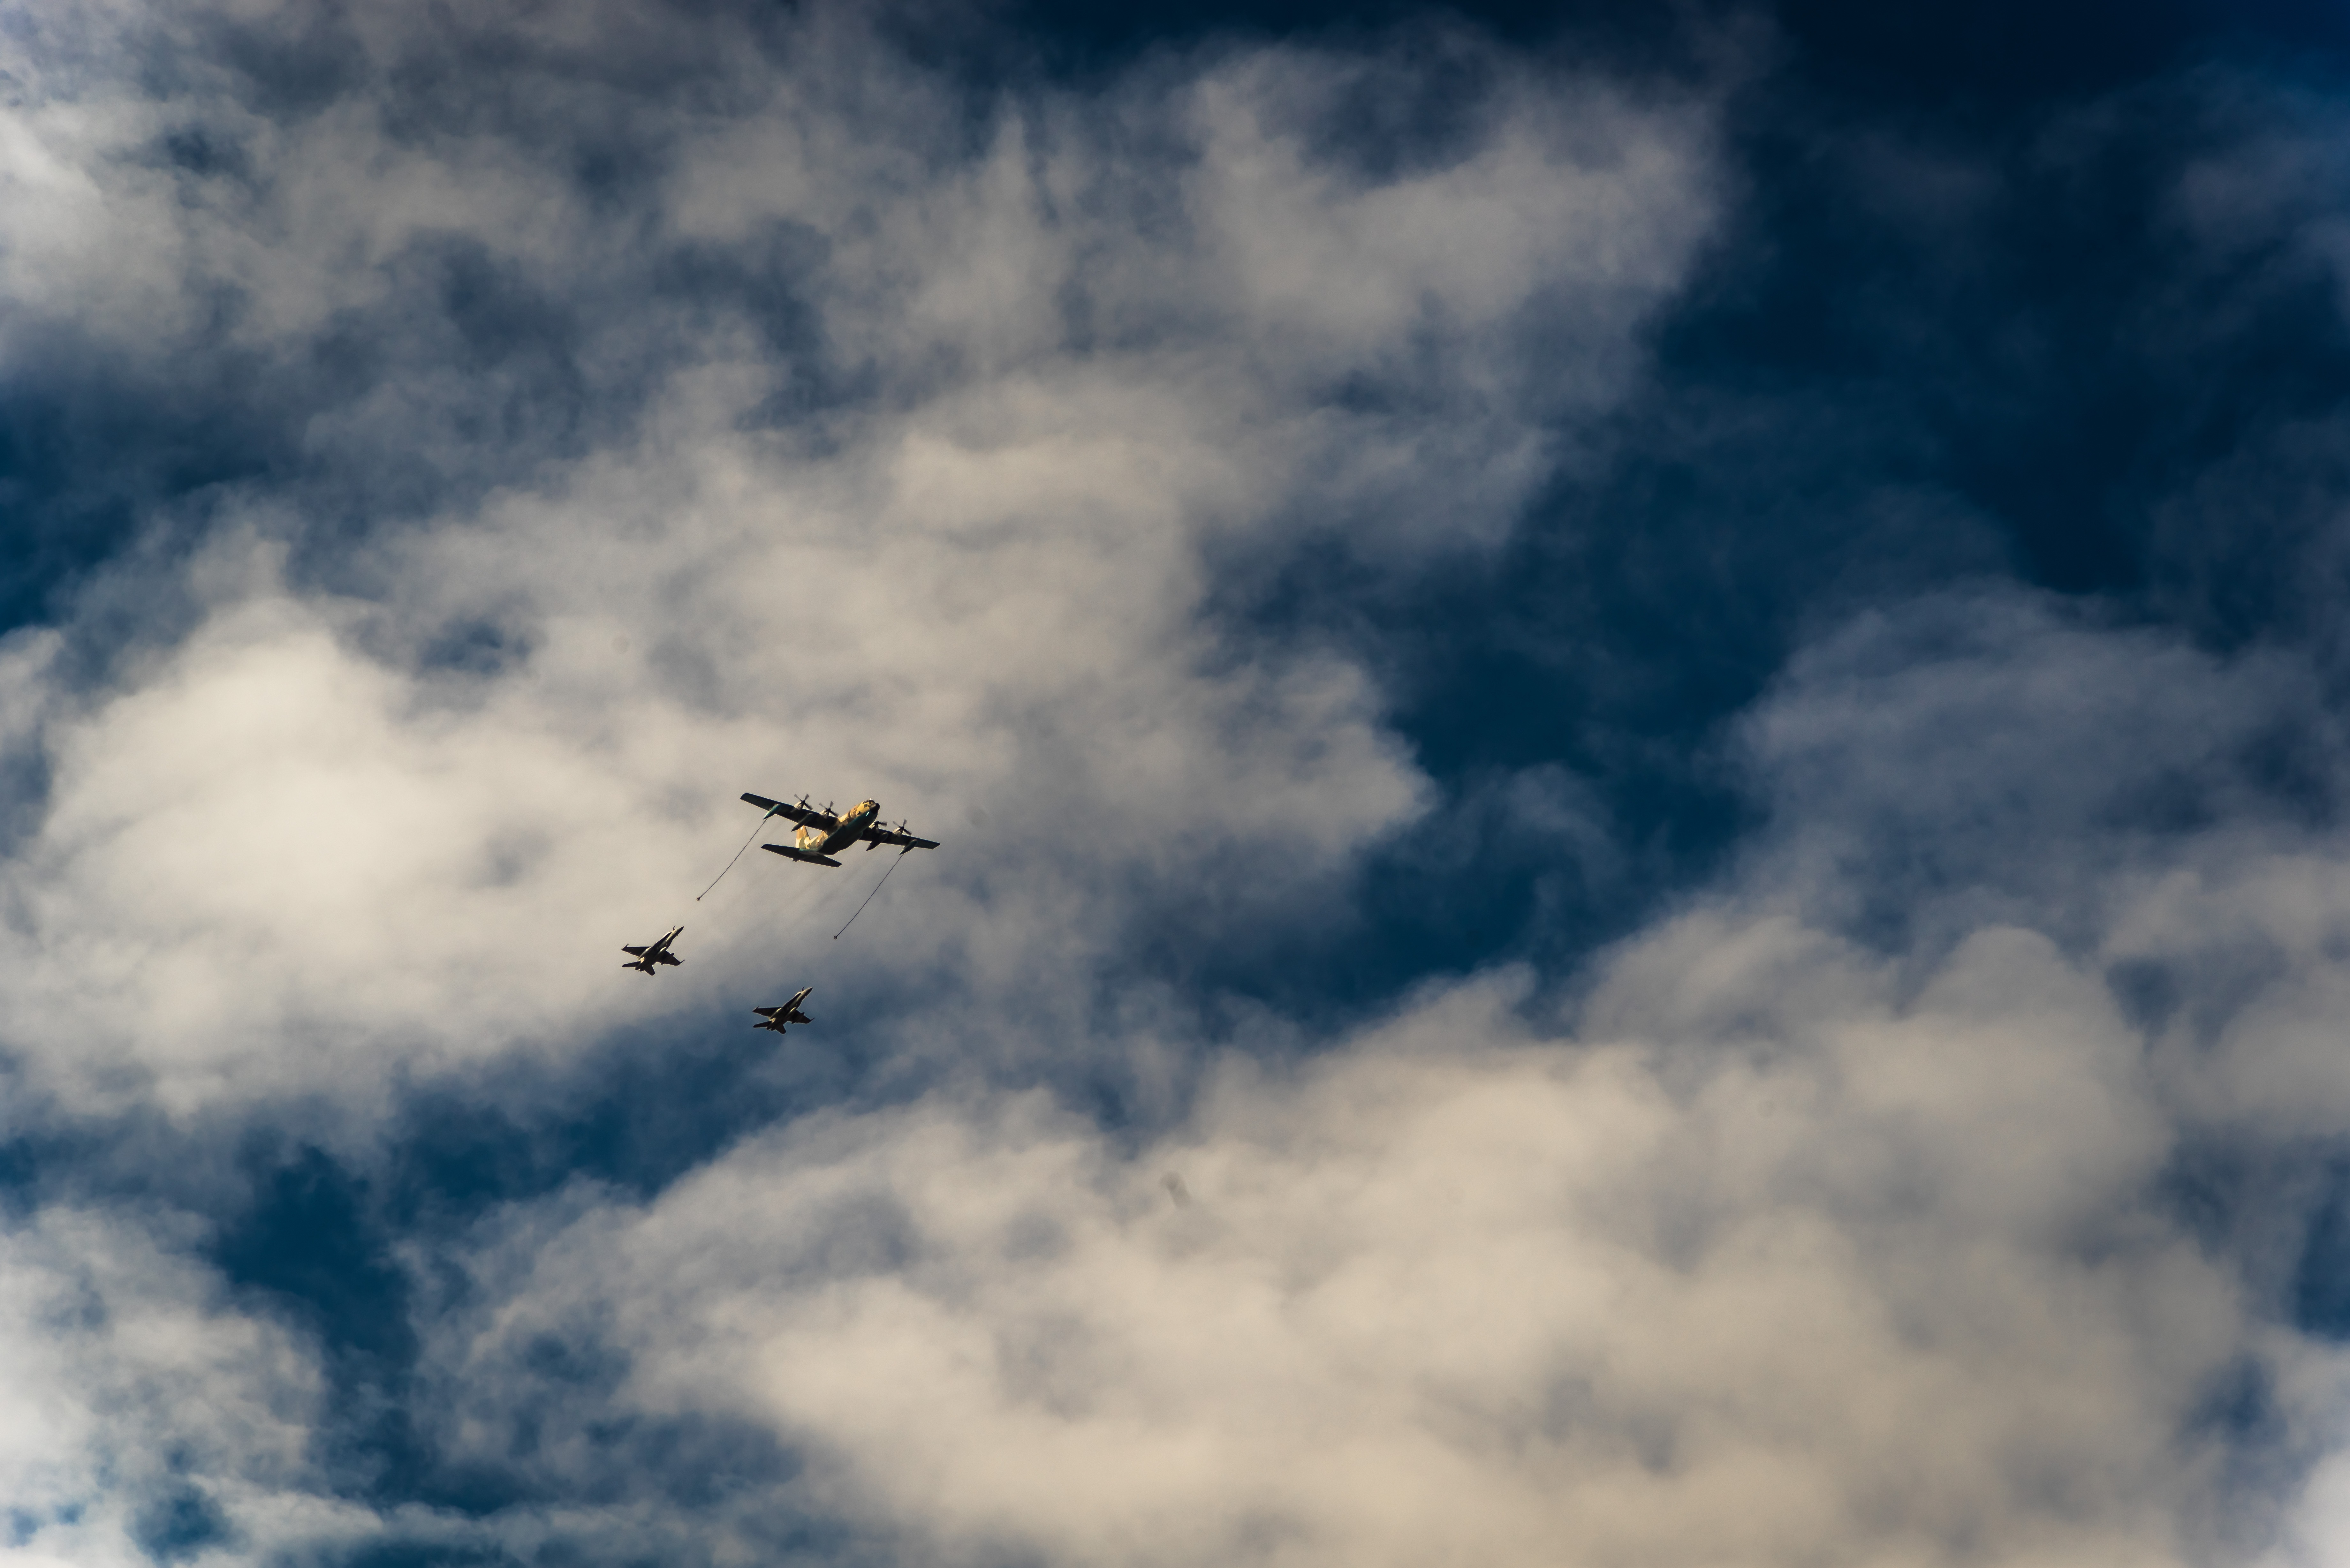
bird, wing, cloud, sky, wind, flying, fly, airplane, plane, aircraft, military, vehicle, aviation, flight, blue, parade, war, clouds, wings, defense, jets, air force, fighters, meteorological phenomenon, fighter aircraft, in formation, atmosphere of earth